Go Aish

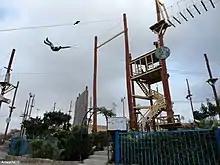
A view of Go Aish Adventure Park

Go Aish Adventure Park was a theme park in Karachi, Sindh, Pakistan, adjacent to Safari Park, Karachi inaugurated by Governor Sindh Dr. Ishrat Ul Ebad Khan. The park is permanently closed.